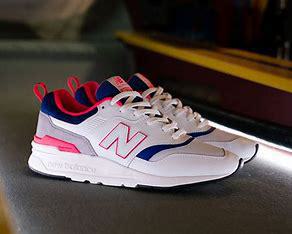
Brand: New
Model: Balance New Balance 997H